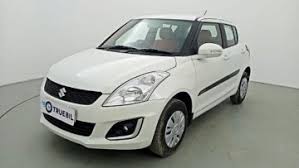
Label: noambulance